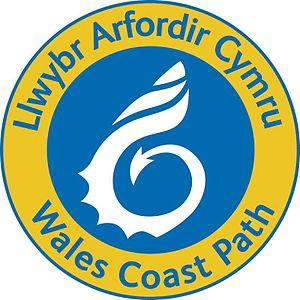
Le sentier des côtes du pays de Galles est un parcours de randonnée du Pays de Galles, qui débute à Chepstow dans le sud, et arrive à Queensferry au nord du pays, sur une distance de 1 400 km. Il a été inauguré le 5 mai 2012.